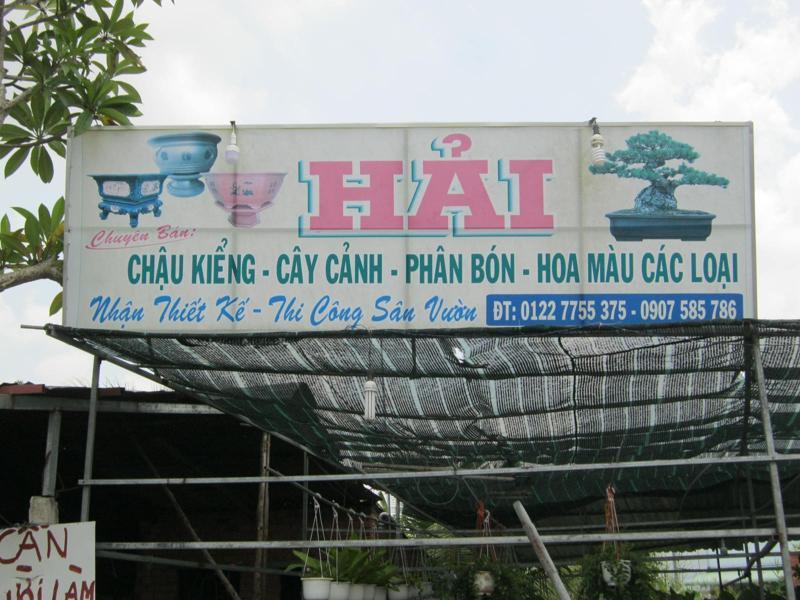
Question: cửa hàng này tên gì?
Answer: cửa hàng này tên hải